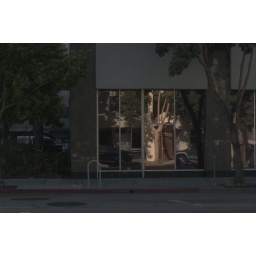
refllections in the window glass of a building in downtown Oakland, California